Pietro Mascagni

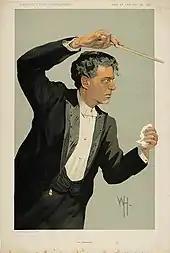
Mascagni caricatured in Vanity Fair, 1912

On 4 April 1910, Mascagni began a relationship with Anna Lolli. In October he was reconciled with Puccini.